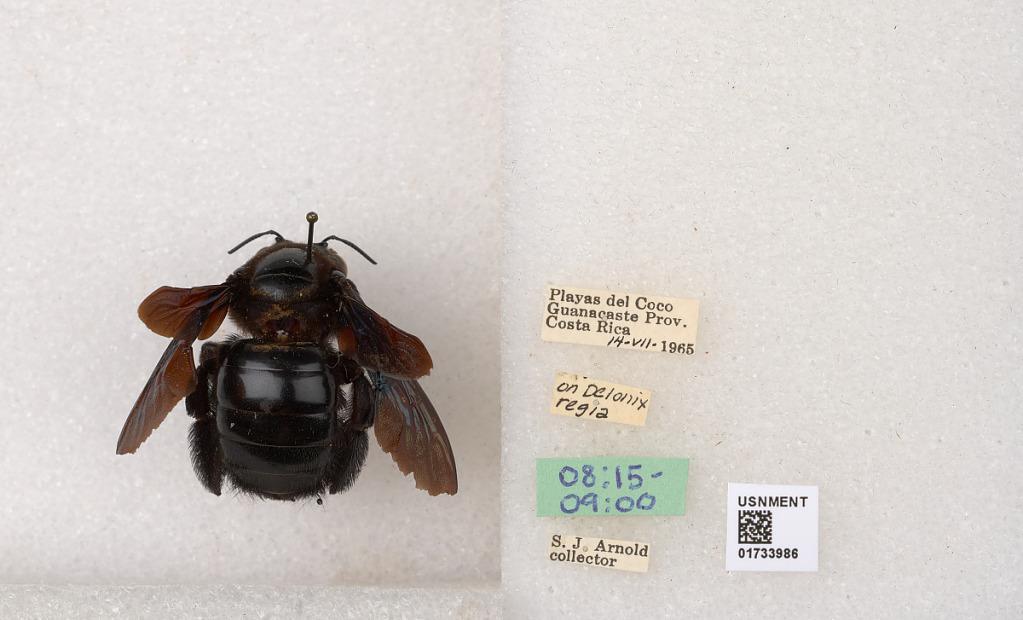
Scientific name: Xylocopa (Megaxylocopa) fimbriata Fabricius
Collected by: J. Araujo
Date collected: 1965-6-14
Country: Costa Rica
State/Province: Provincia de Guanacaste
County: Carrillo
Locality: Playas del Coco